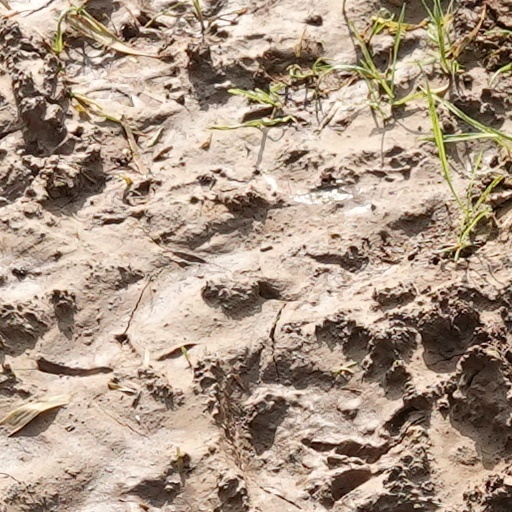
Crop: wheat